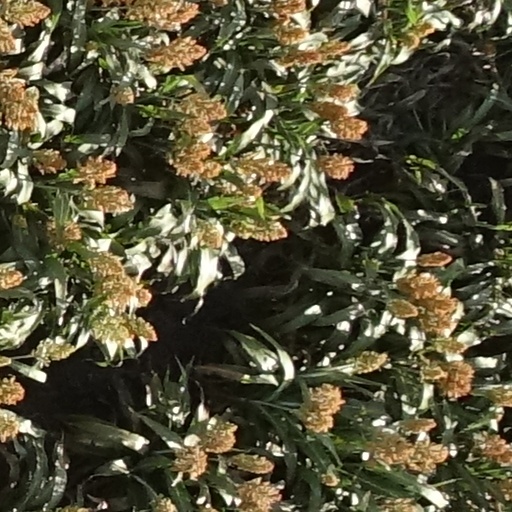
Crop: sorghum